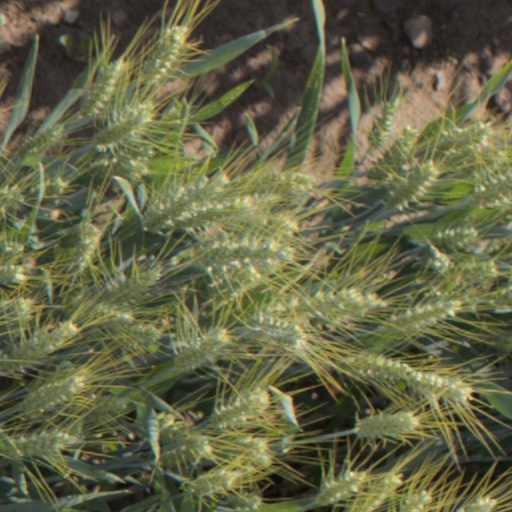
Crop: wheat